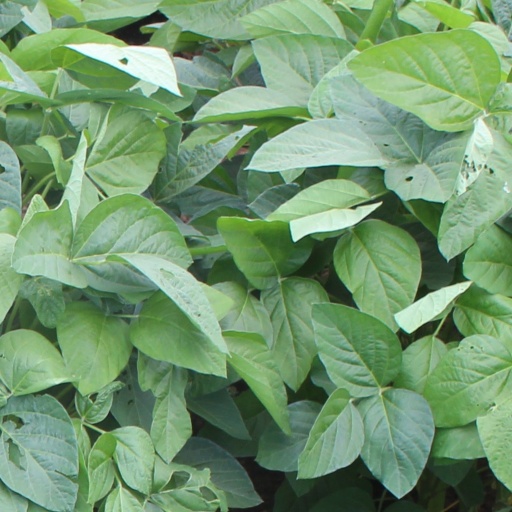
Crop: soybean